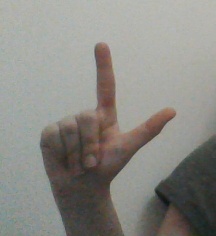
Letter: laam